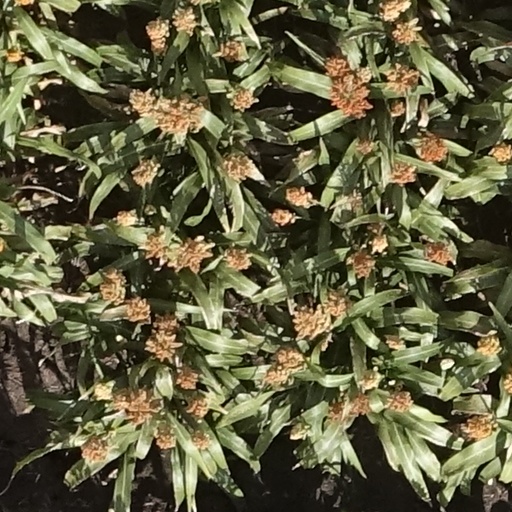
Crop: sorghum